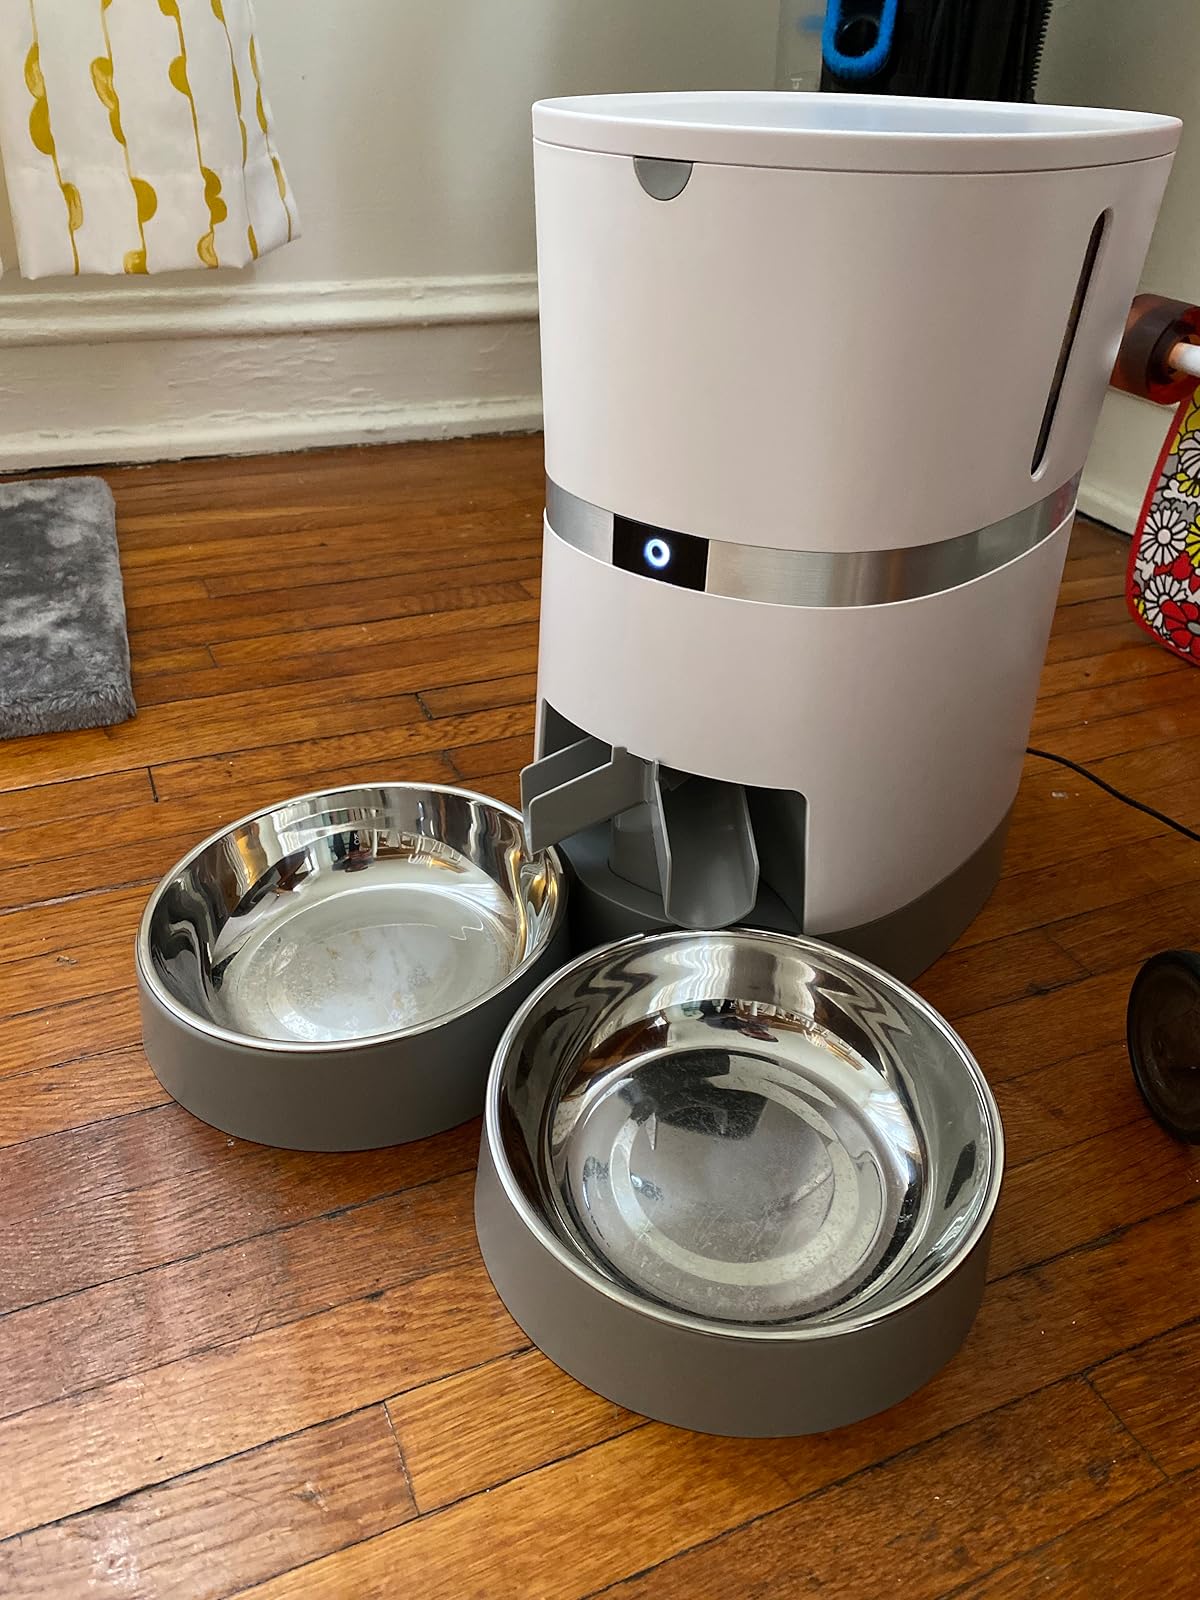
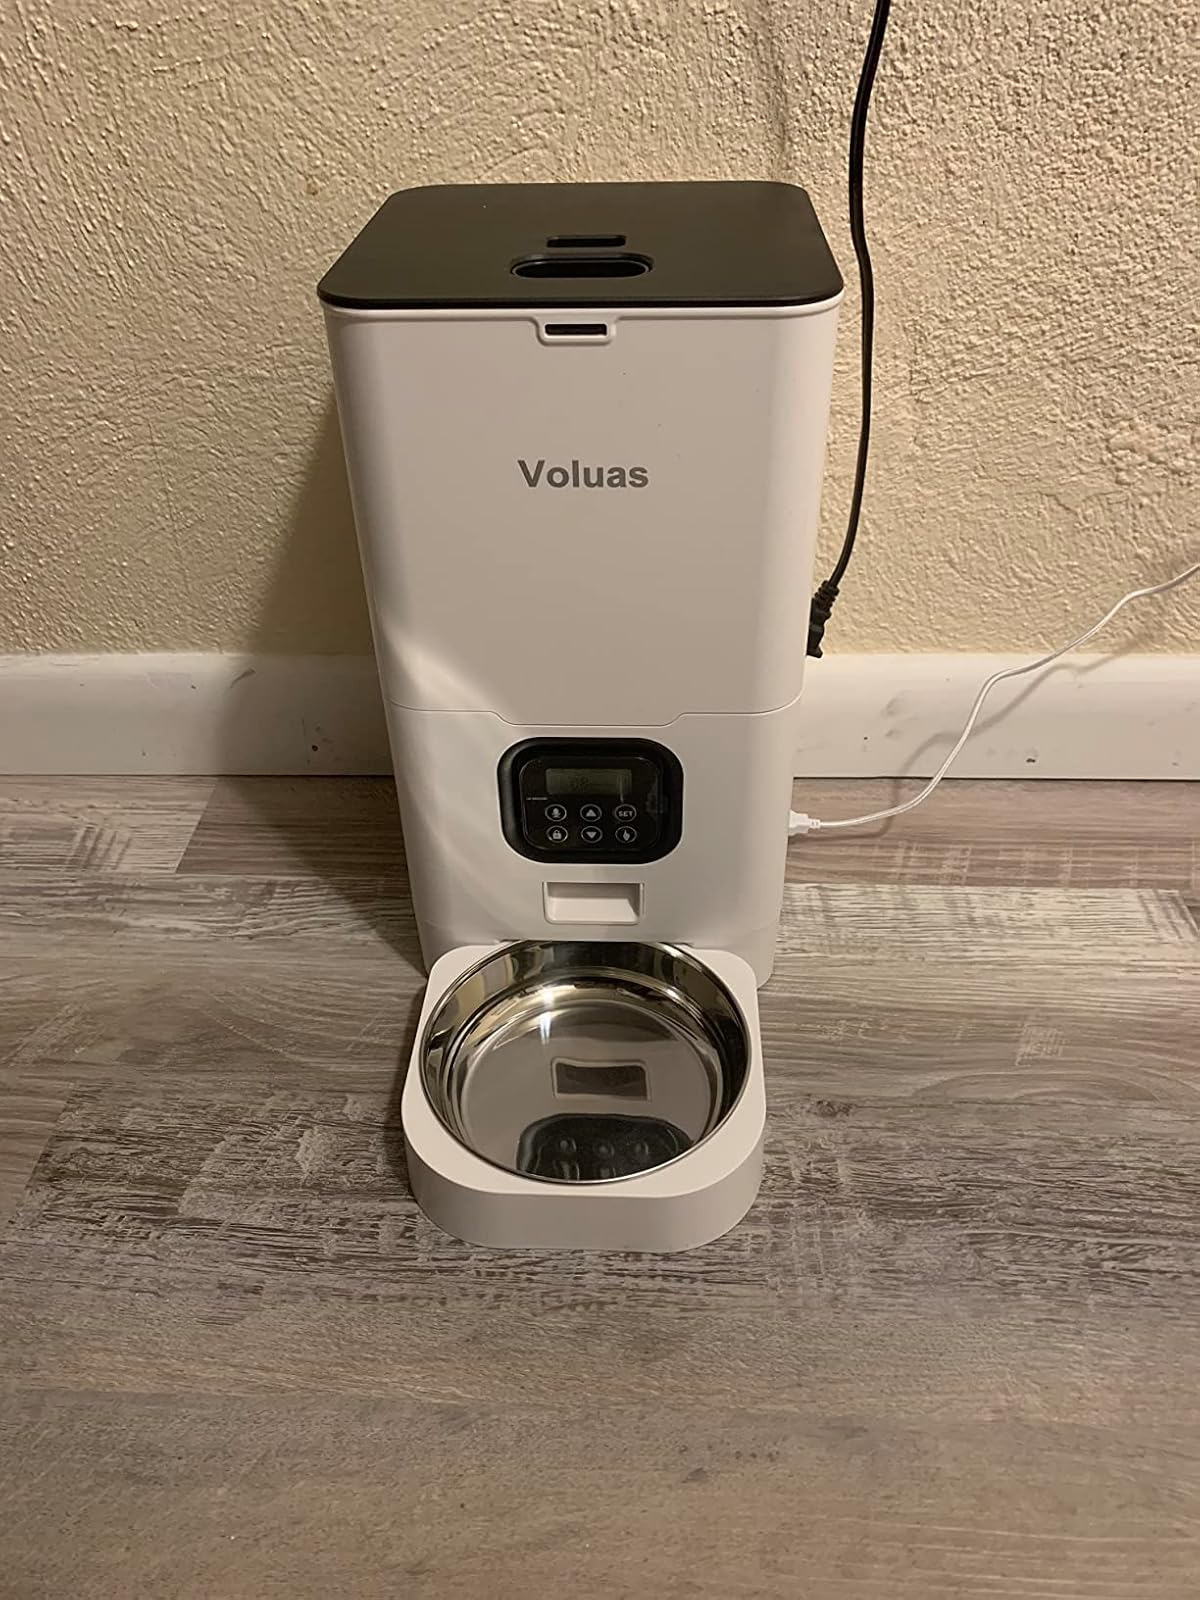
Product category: items_feeder
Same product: no